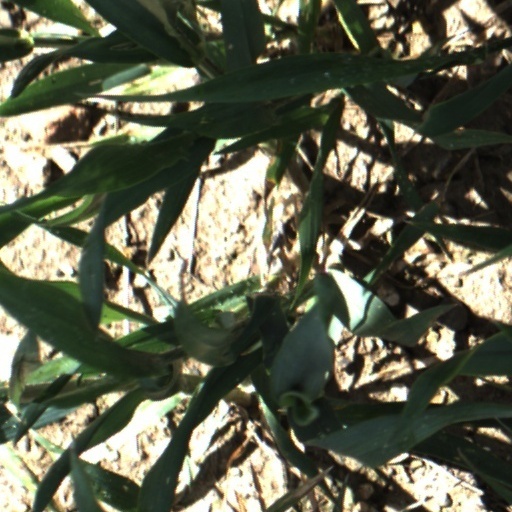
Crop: wheat